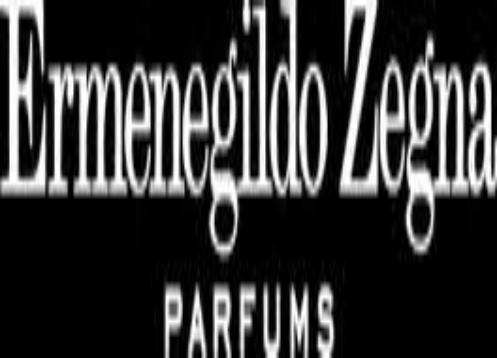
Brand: Ermenegildo Zegna
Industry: Clothes